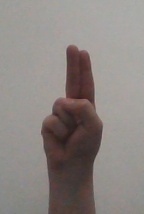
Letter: taa